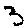
Label: 3